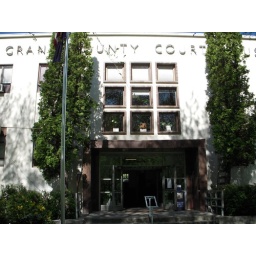
The nine windows above the entrance were trimmed with dark brown marble to match the trim around the entrance.